1981 Spanish coup attempt

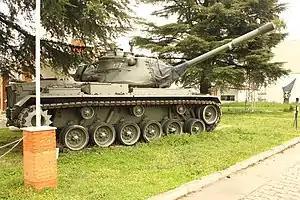
One of the Spanish Army's M47 Patton tanks that was ordered onto the streets of Valencia by Captain General Jaime Milans del Bosch during the attempted coup of 23 February 1981.

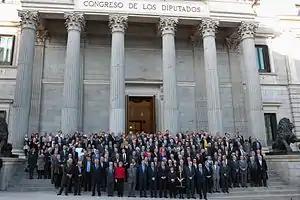
Parliamentary deputies and government officials who were taken hostage during the failed coup commemorate its 30th anniversary on 23 February 2011.

Several TVE cameramen and technicians filmed almost half an hour of the event, providing the world with an audiovisual record of the attempted coup (which would be broadcast several hours after it ended). Moreover, members of the private radio station SER continued their live broadcast with open microphones from within the Congress of Deputies, which meant that the general public was able to follow along by radio as events unfolded. As such, the date is sometimes remembered as "the Night of Transistor Radios" ("La noche de los transistores").